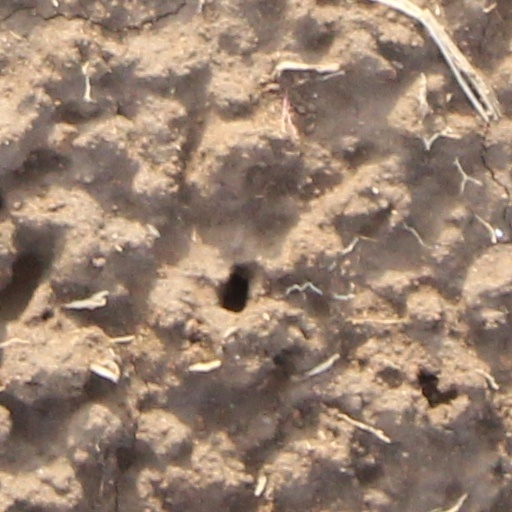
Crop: wheat